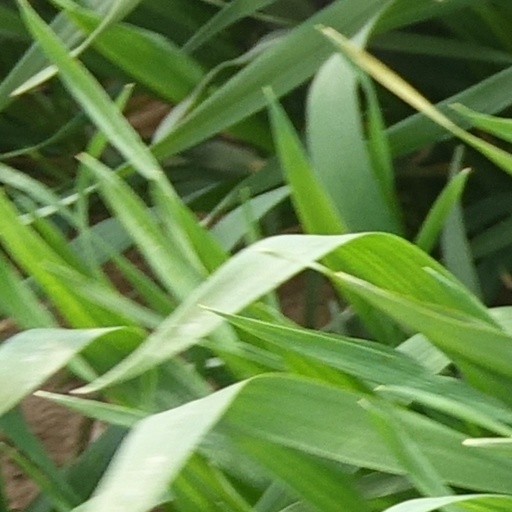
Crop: wheat